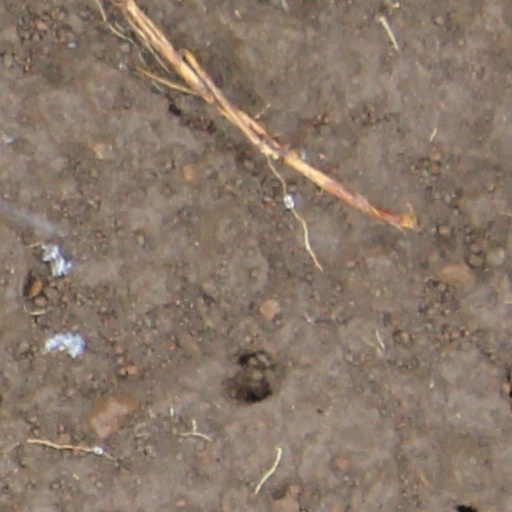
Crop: wheat